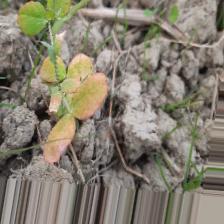
Label: Lentil Rust